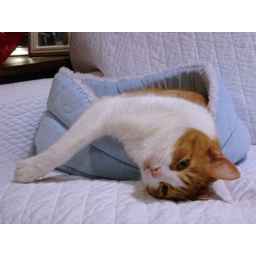
peanut in cat bed